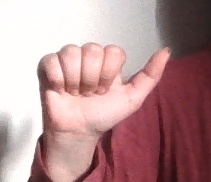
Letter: dhad